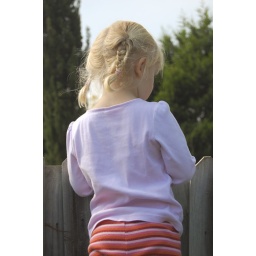
Watching some building in the next door neighbour's back yard.